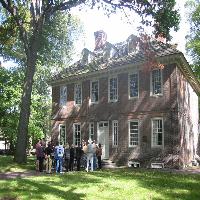
Weather: sun or clear